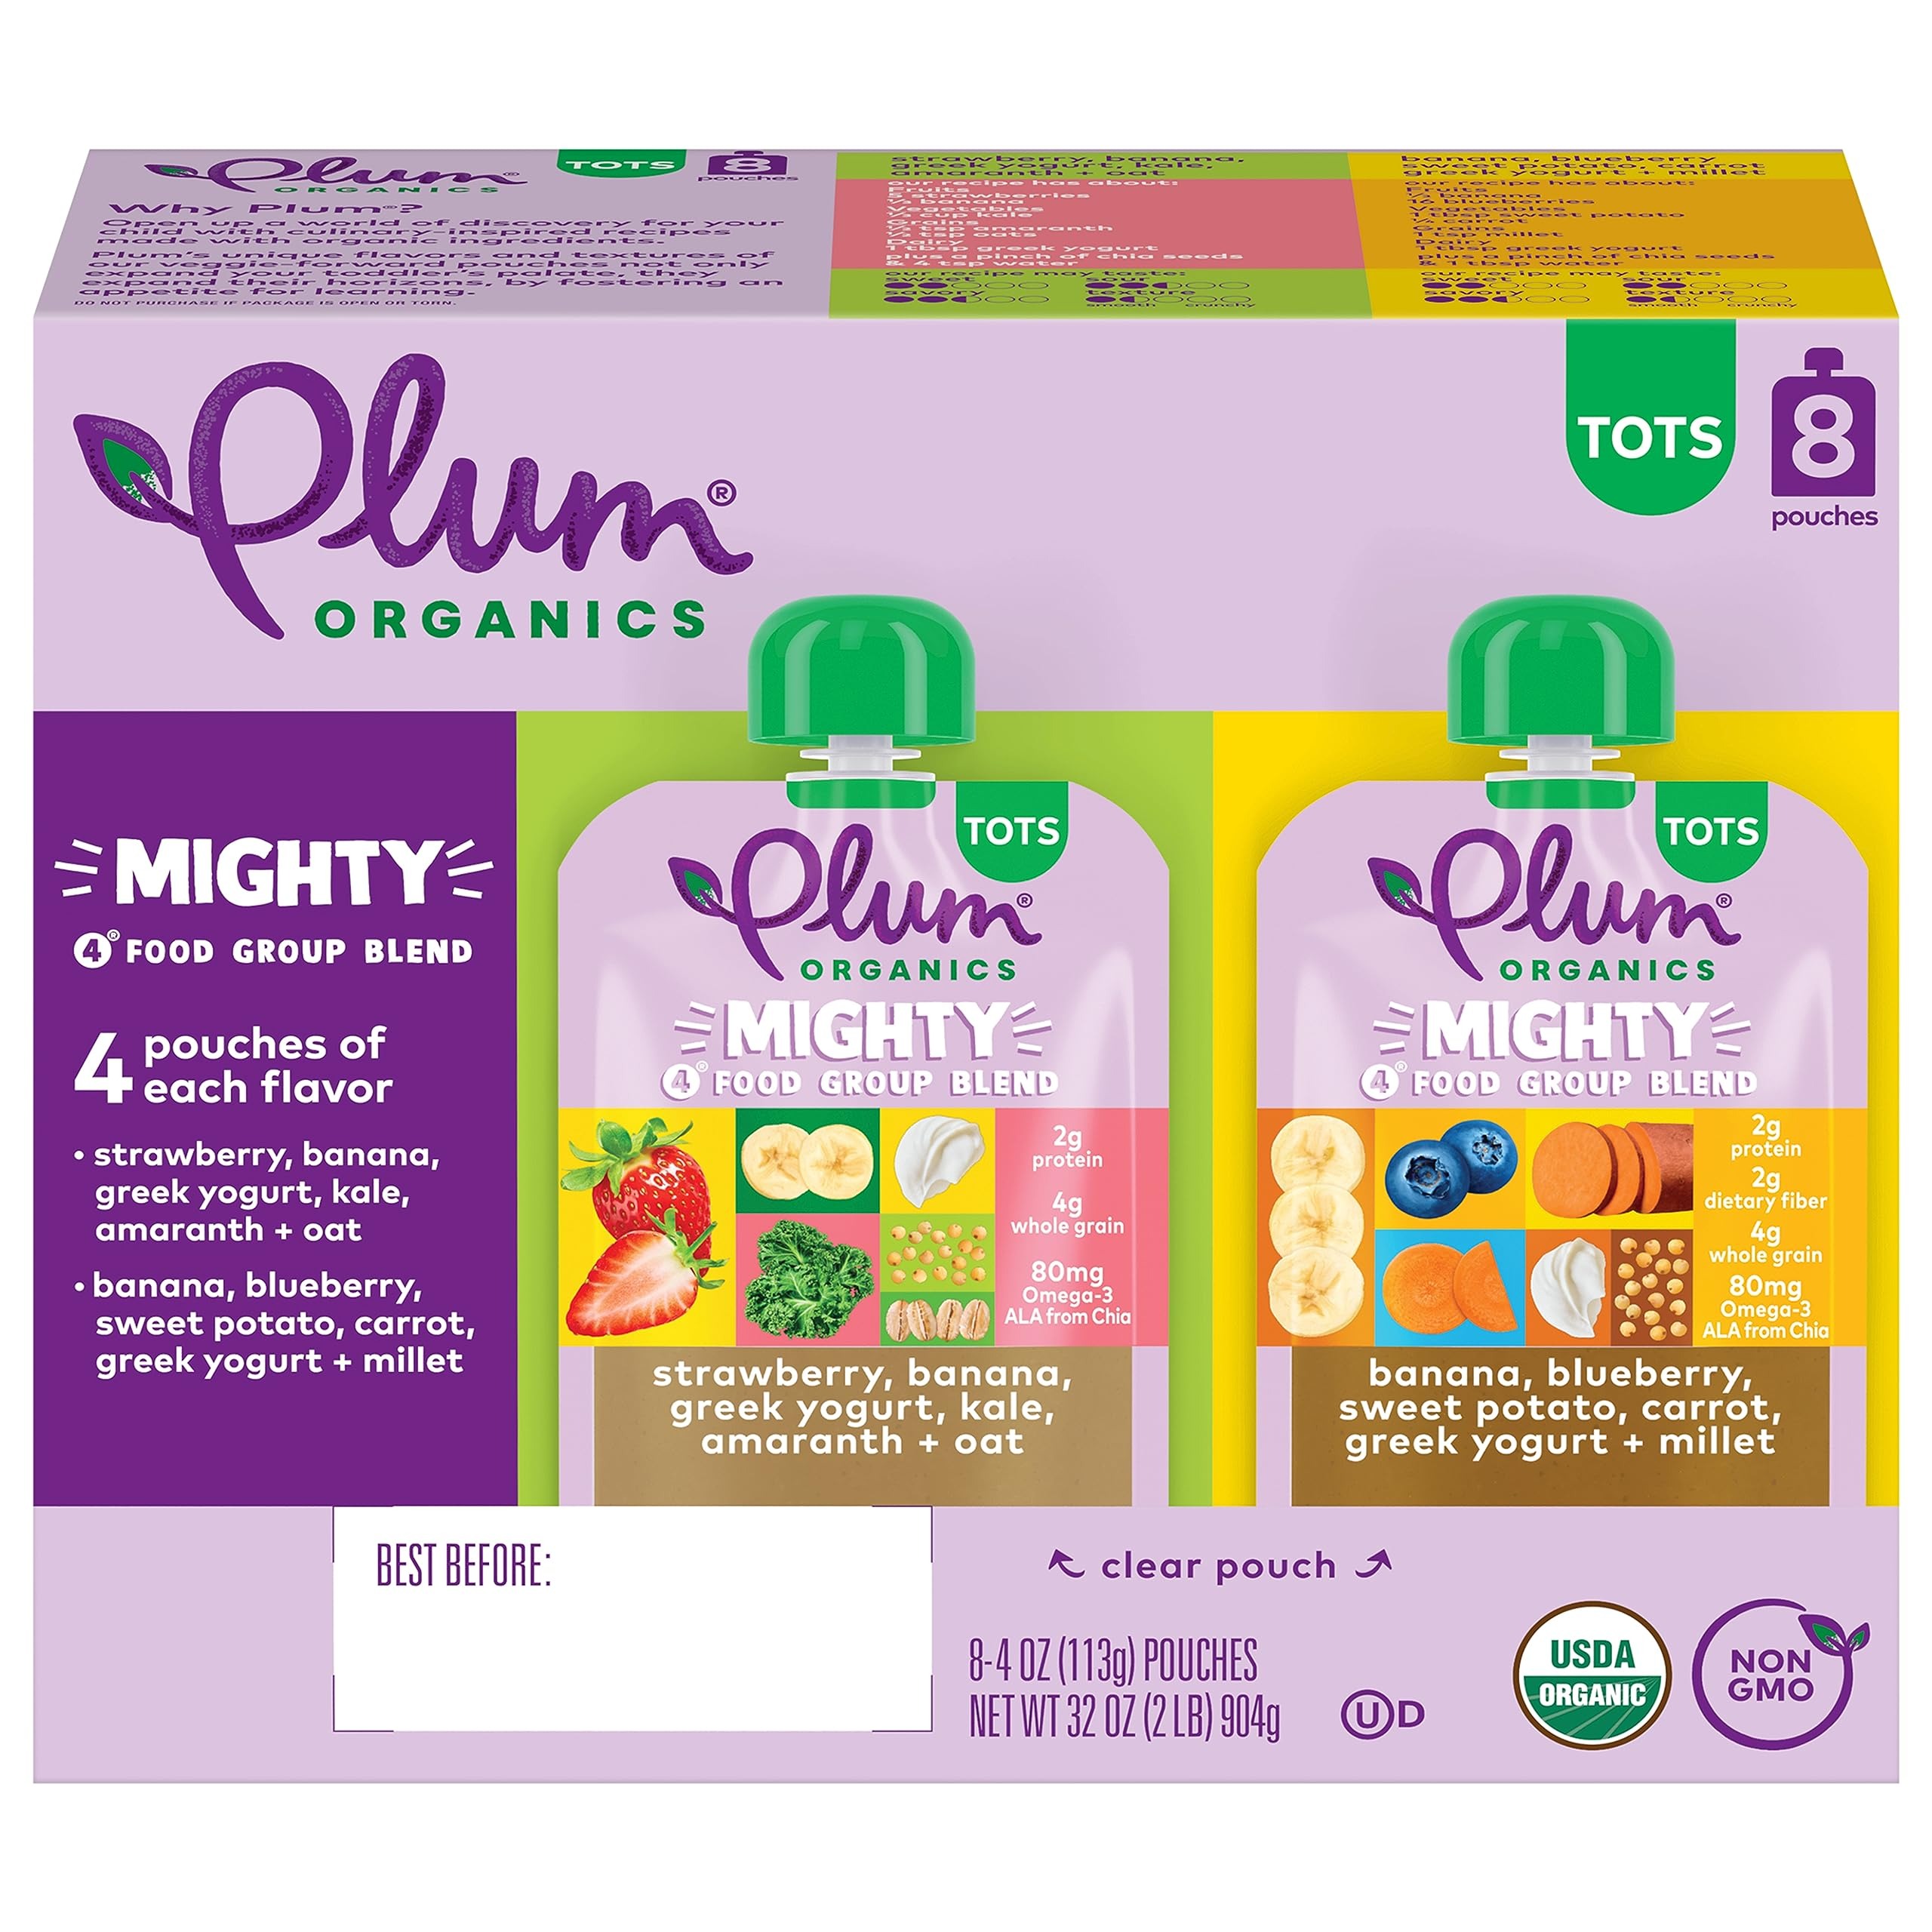
Item Name: Plum Organics, Food Pouch Mighty 4 Protein & Fiber, 32 Ounce
Product Description: Protein Ready To Drink Beverages
Value: 32.0
Unit: Ounce

Price: 16.59